419th Flight Test Squadron

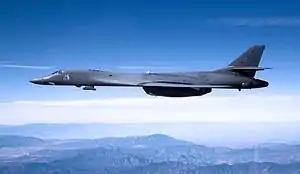
Squadron B-1B Lancer

The squadron added the Northrop Grumman B-2 Spirit program from the inactivating 420th Flight Test Squadron on 30 December 1997. It has also tested external weapons loads on the B-1 Lancer, in tests to increase its weapons loads both internally and by adding an external weapons carriage capability. It has also tested the Litening targeting pod on the B-52.